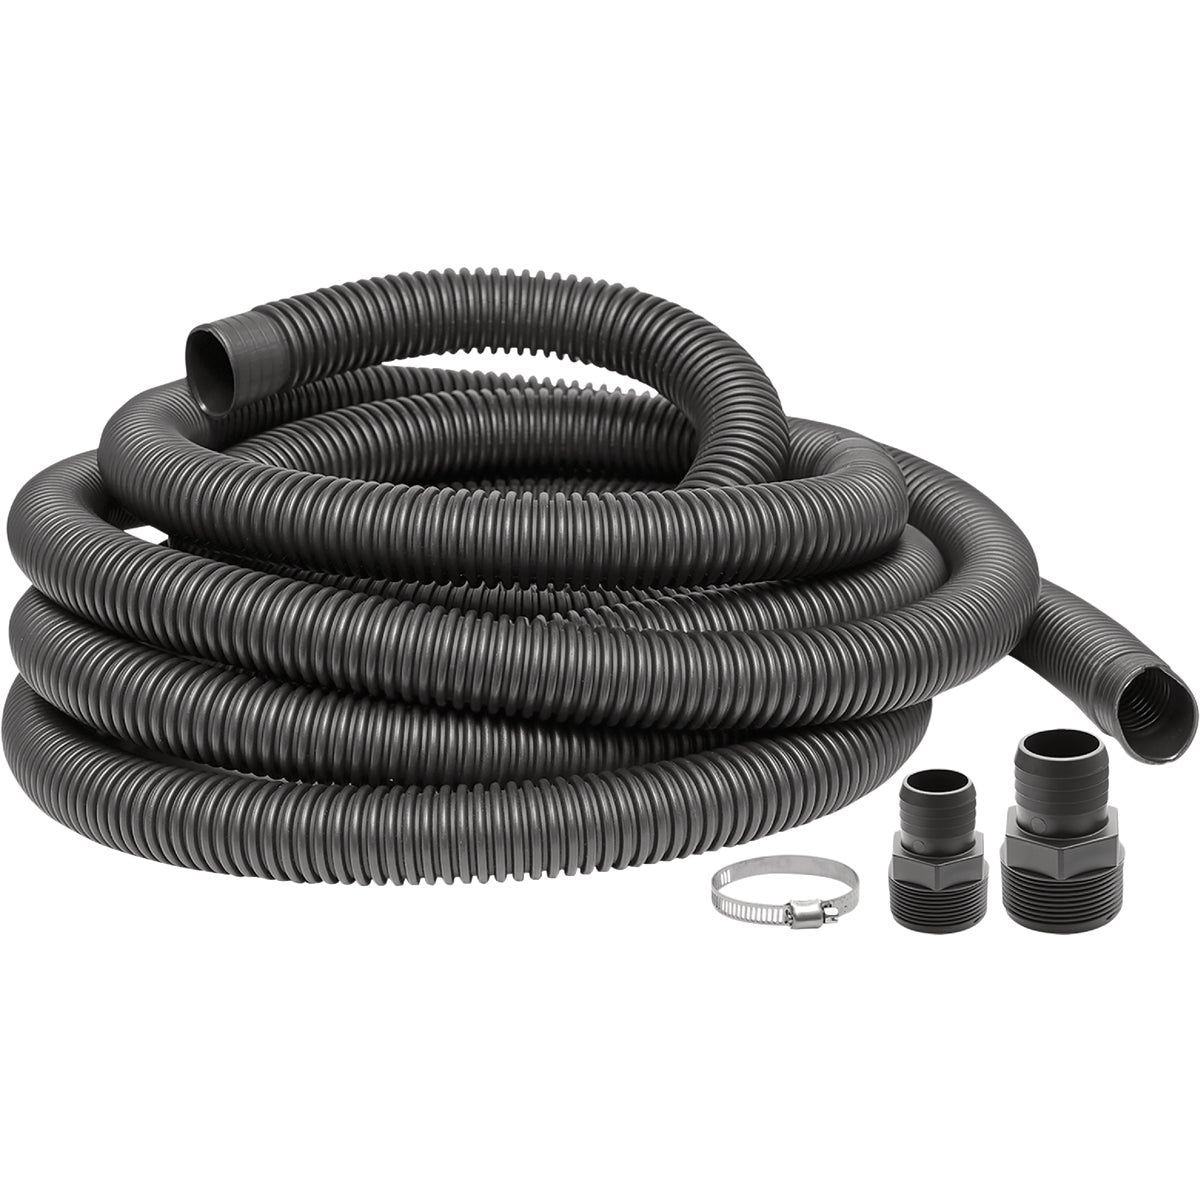
Superior Pump 1-1/4 In. Dia. x 24 Ft. L Universal Sump Pump Hose Kit
The Superior Pump universal sump pump hose kit is designed to work with most sump, utility and effluent pumps with a pump discharge size of 1-1/4 In. or 1-1/2 In. The 24 Ft. long x 1-1/4 In. diameter hose is made from a high quality polyethylene and features ribbing for increased strength. The hose kit also includes one 1-1/4 In. NPT hose adapter, one 1-1/2 In. NPT hose adapter and one rust resistant hose clamp for quick easy installation. %search_data%99624
Brand: Superior Pump
Category: Hardware > Hardware Pumps > Sump, Sewage & Effluent Pumps > Sump Pumps